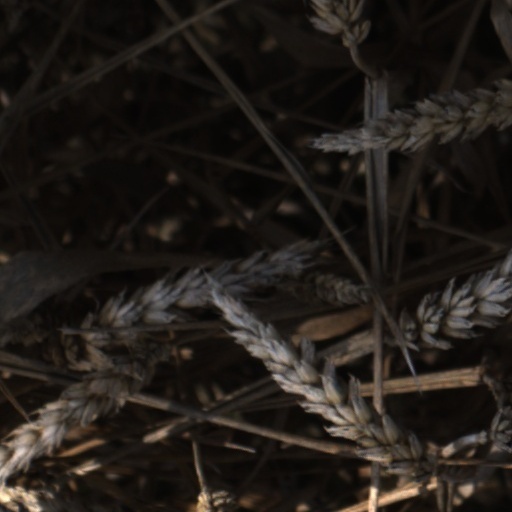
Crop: wheat